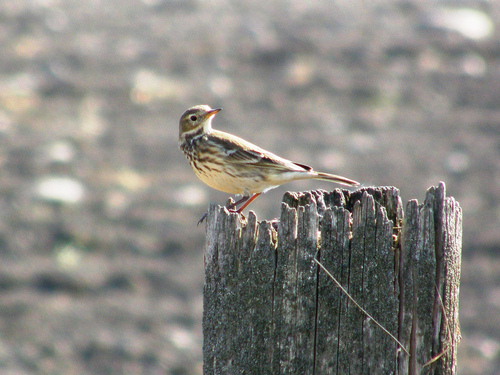
a bird has long tarsus that are brown, wings that are dark brown, and a long orange bill.
small tan bird with a light brown belly and throat and white eyebrow.
a little bird with a white belly, orange tarsus and bill, and brown back and wings.
the small bird features orange feet and beak and small, dark eyes.
a small white and brown bird with a orange beak.
this bird is brown with white and has a very short beak.
a white body bird with a regularly sized head in comparison to the body.
light tan belly, grey body and wings, long and slim bill, small head with flexible neck
this bird has wings that are brown and has a white bellya small brown and white bird with an orange beak and orange legs.
Species: American Pipit